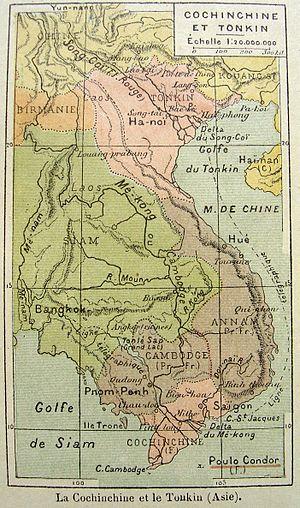
1887 est une année commune commençant un samedi.